St Mary's Airport, Isles of Scilly

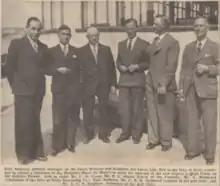
"Western Morning News". Thursday 17 August 1939. Jeffery Amherst, 5th Earl Amherst, general manager of the Great Western and Southern Air Lines Ltd., marking the opening of the new airport. Left to right: Mr. C.W. Cross, Mr. P.E. Stuart (Clerk of the council), Mr. A. Woodcock (Chairman of the Isles of Scilly Steamship Co.), Earl Amherst, Mr. C.P.O. Stideford (captain of the golf club), and Mr. A.C.V. Stephens (treasurer of the golf club).

On 15 September 1937, Olley Air Service's subsidiary Channel Air Ferries started the first scheduled service between Land's End and St Mary's, flying de Havilland Dragons. Initially, however, the planes landed on the St Mary's golf course. St Mary's Airport was first opened in August 1939, after being converted from High Cross Farm.